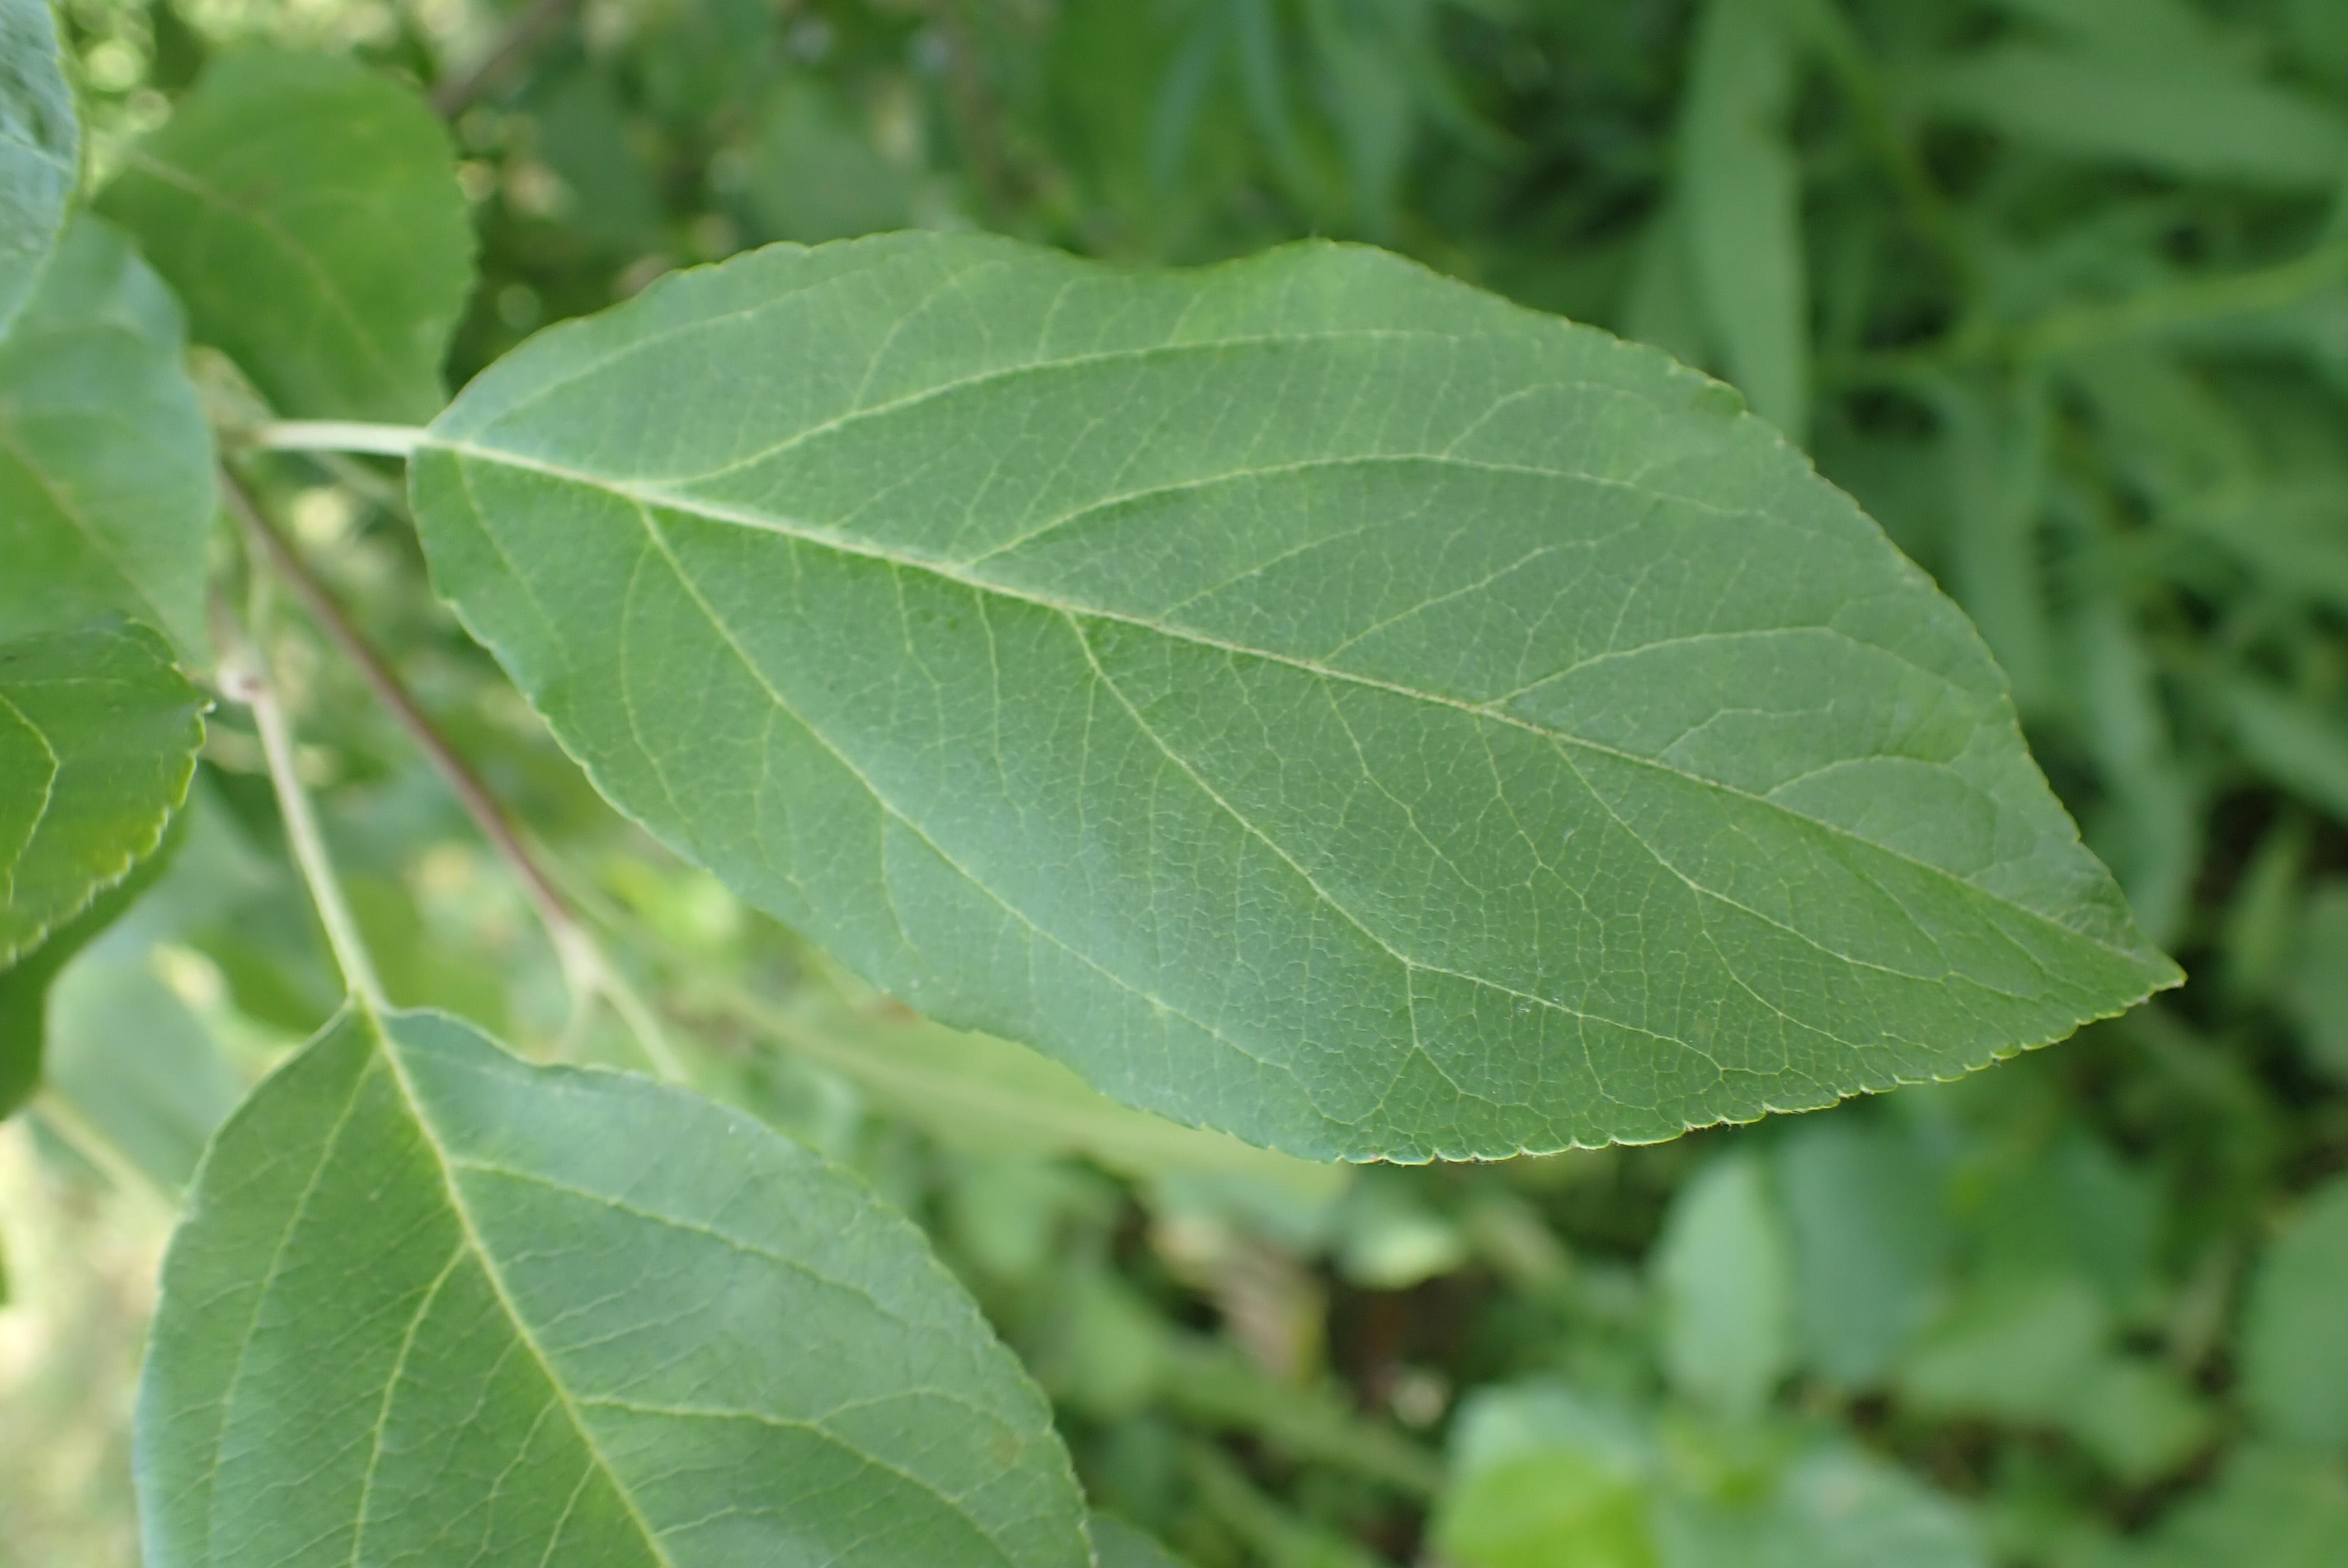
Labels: healthy